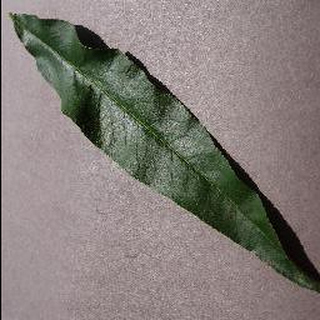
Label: healthy_peach